History of Fiji

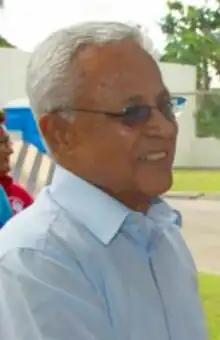
Mahendra Chaudhry

Labour vessels involved in this period of blackbirding for the Fijian market also included the "Donald McLean" under the command of captain McLeod, and the "Flirt" under captain McKenzie who often took people from Erromango. Captain Martin of the "Wild Duck" stole people from Espiritu Santo, while other ships such as the "Lapwing", "Kate Grant", "Harriet Armytage" and the "Frolic" also participated in the kidnapping trade. The famous blackbirder, Bully Hayes kidnapped Islanders for the Fiji market in his Sydney registered schooner, the "Atlantic". Many captains engaged in violent means to obtain the labourers. The crews of the "Margaret Chessel", "Maria Douglass" and "Marion Renny" were involved in fatal conflict with various Islanders. Captain Finlay McLever of the "Nukulau" was arrested and tried in court for kidnapping and assault but was discharged due to a legal technicality.